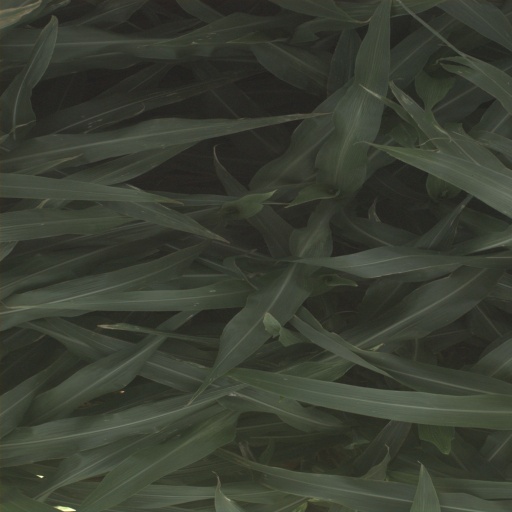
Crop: sorghum